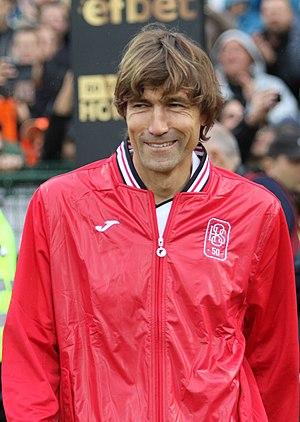
Julio Salinas Fernández, né le 11 septembre 1962 à Bilbao, est un footballeur espagnol évoluant au poste d'attaquant. International espagnol.